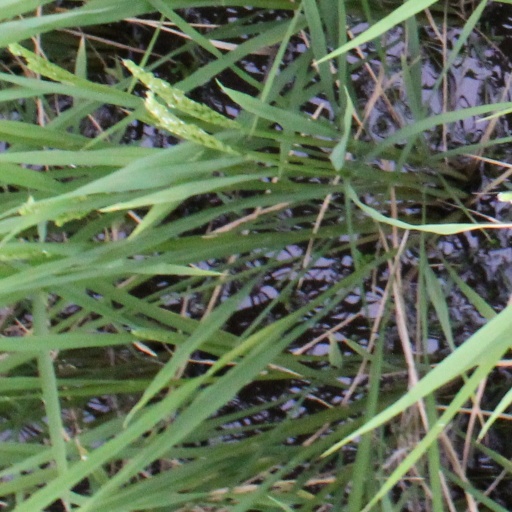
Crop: rice